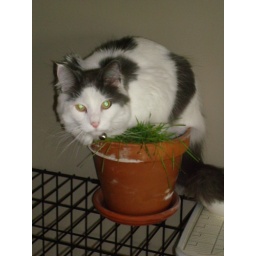
Kitty in grass pot